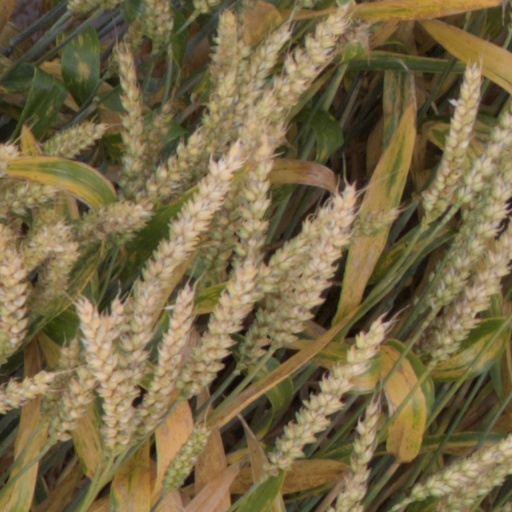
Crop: wheat